Keihan Bus

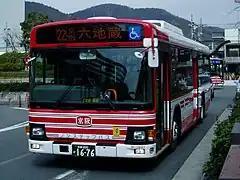
Typical red-and-white Keihan Bus at Yamashina Station

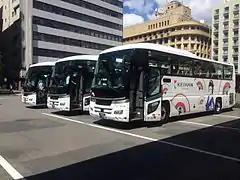
Sightseeing bus exclusively for tours of Kyoto

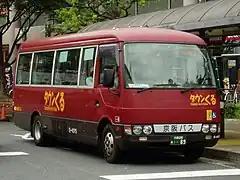
Community bus, Moriguchi

Keihan Bus Company was established on 22 July 1922 as a taxi company called Momoyama Motor Co., Ltd.("桃山自動車株式会社"). In 1924 it became a subsidiary of Keihan, which runs the Keihan Electric Railway. It later merged with other transportation companies, including Daigo Kisen and Jōhoku Motor Co. in 1930, and Keihan-Uji Kotsu and Keihan Uji Kotsu Tanabe in 2006. As a result of these mergers, Keihan Bus has acquired an extensive service area in Osaka, Kyoto and Shiga Prefecture.